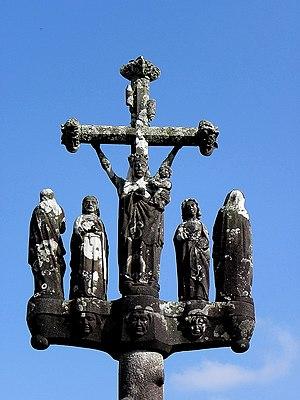
Trémaouézan (29). Croix-calvaire de l'enclos paroissial. 1530.